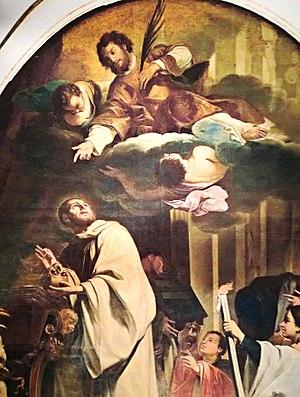
Césaire de Terracina ou Cézaire, est un diacre et martyr de l’Église. Sa fête est célébrée le 1ᵉʳ novembre et le 27 août. L'église San Cesareo de Appia à Rome et la Cathédrale de Terracina lui sont dédiées.
Bernard de Fontaine, abbé de Clairvaux, né en 1090 à Fontaine-lès-Dijon et mort le 20 août 1153 à l'abbaye de Clairvaux, est un moine bourguignon, réformateur de la vie religieuse catholique.